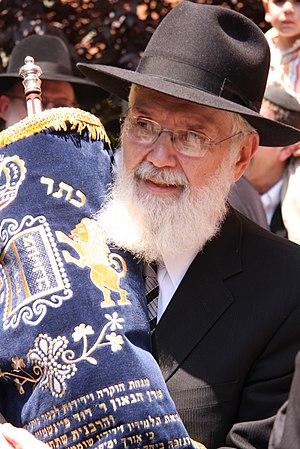
Meir Zlotowitz est un rabbin américain, fondateur de la maison d'édition ArtScroll, qui révolutionne le judaïsme contemporain par ses traductions de textes essentiels dont le Talmud.